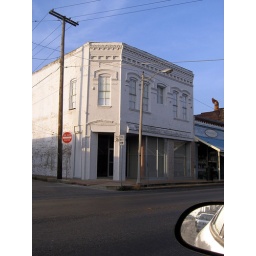
white painted brick building in small texas town